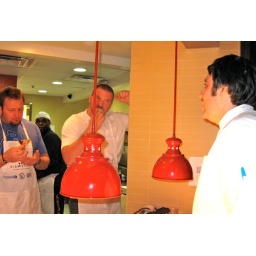
Detroit Lions Dylan Gandy and Jason Fox sample fresh pizza in the kitchen at Pizzeria Biga